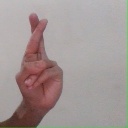
अक्षर: र